Samapt Saral

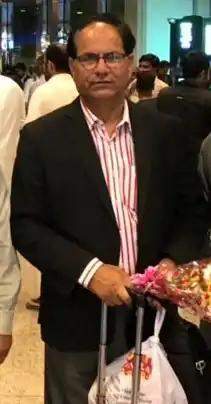
Kavi Sampat Saral

Samapt Saral (born April 8 1962) is a Hindi poet ("kavi") and satirist. He was born at Shekhawati in Rajasthan.